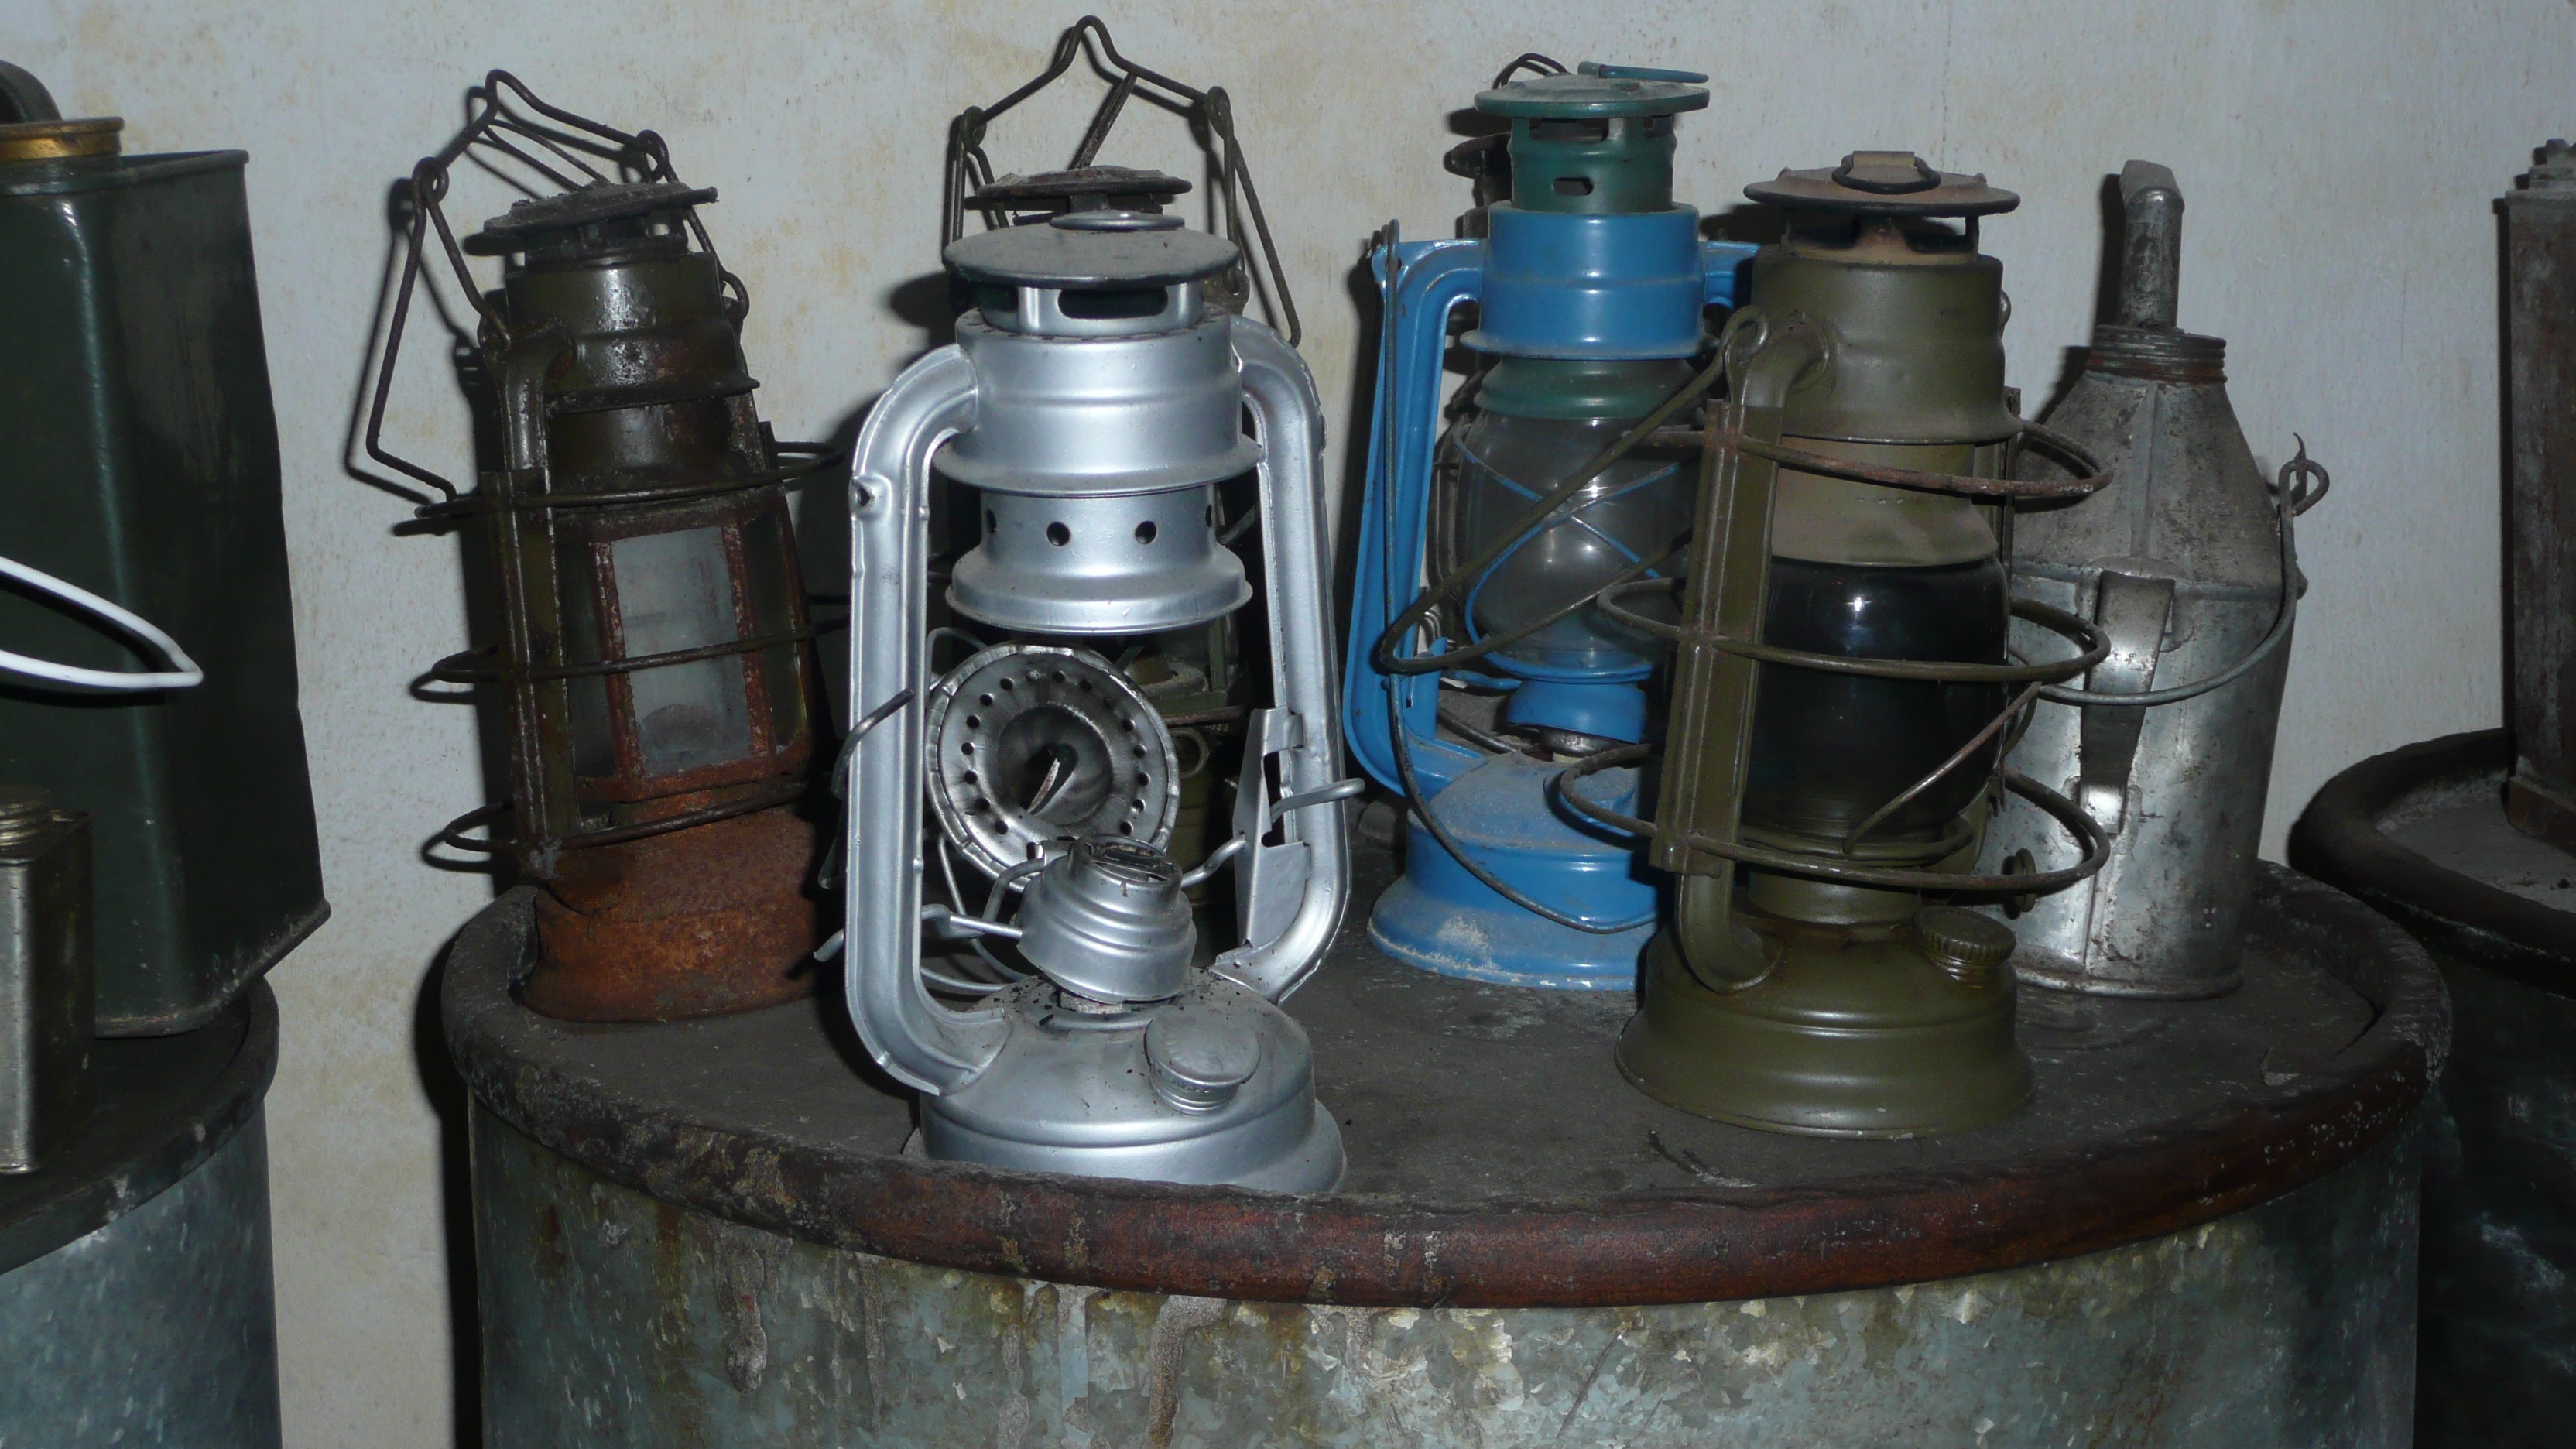
light, decoration, ancient, machine, background, engine, lanterns, history, kerosene, man made object, drinkware